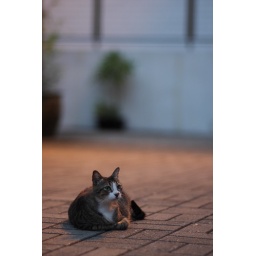
kitty in an abandon cattle shed